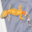
Label: lizard